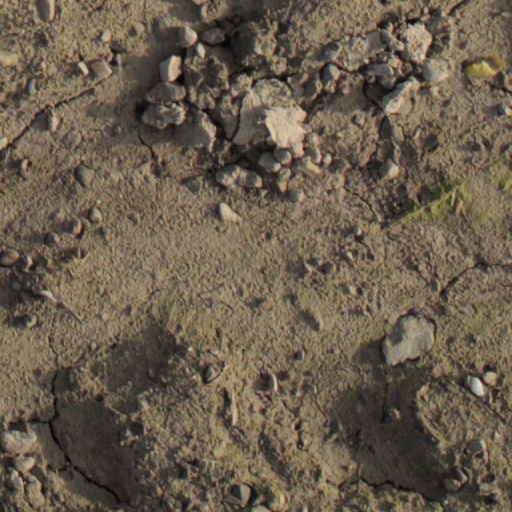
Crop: wheat